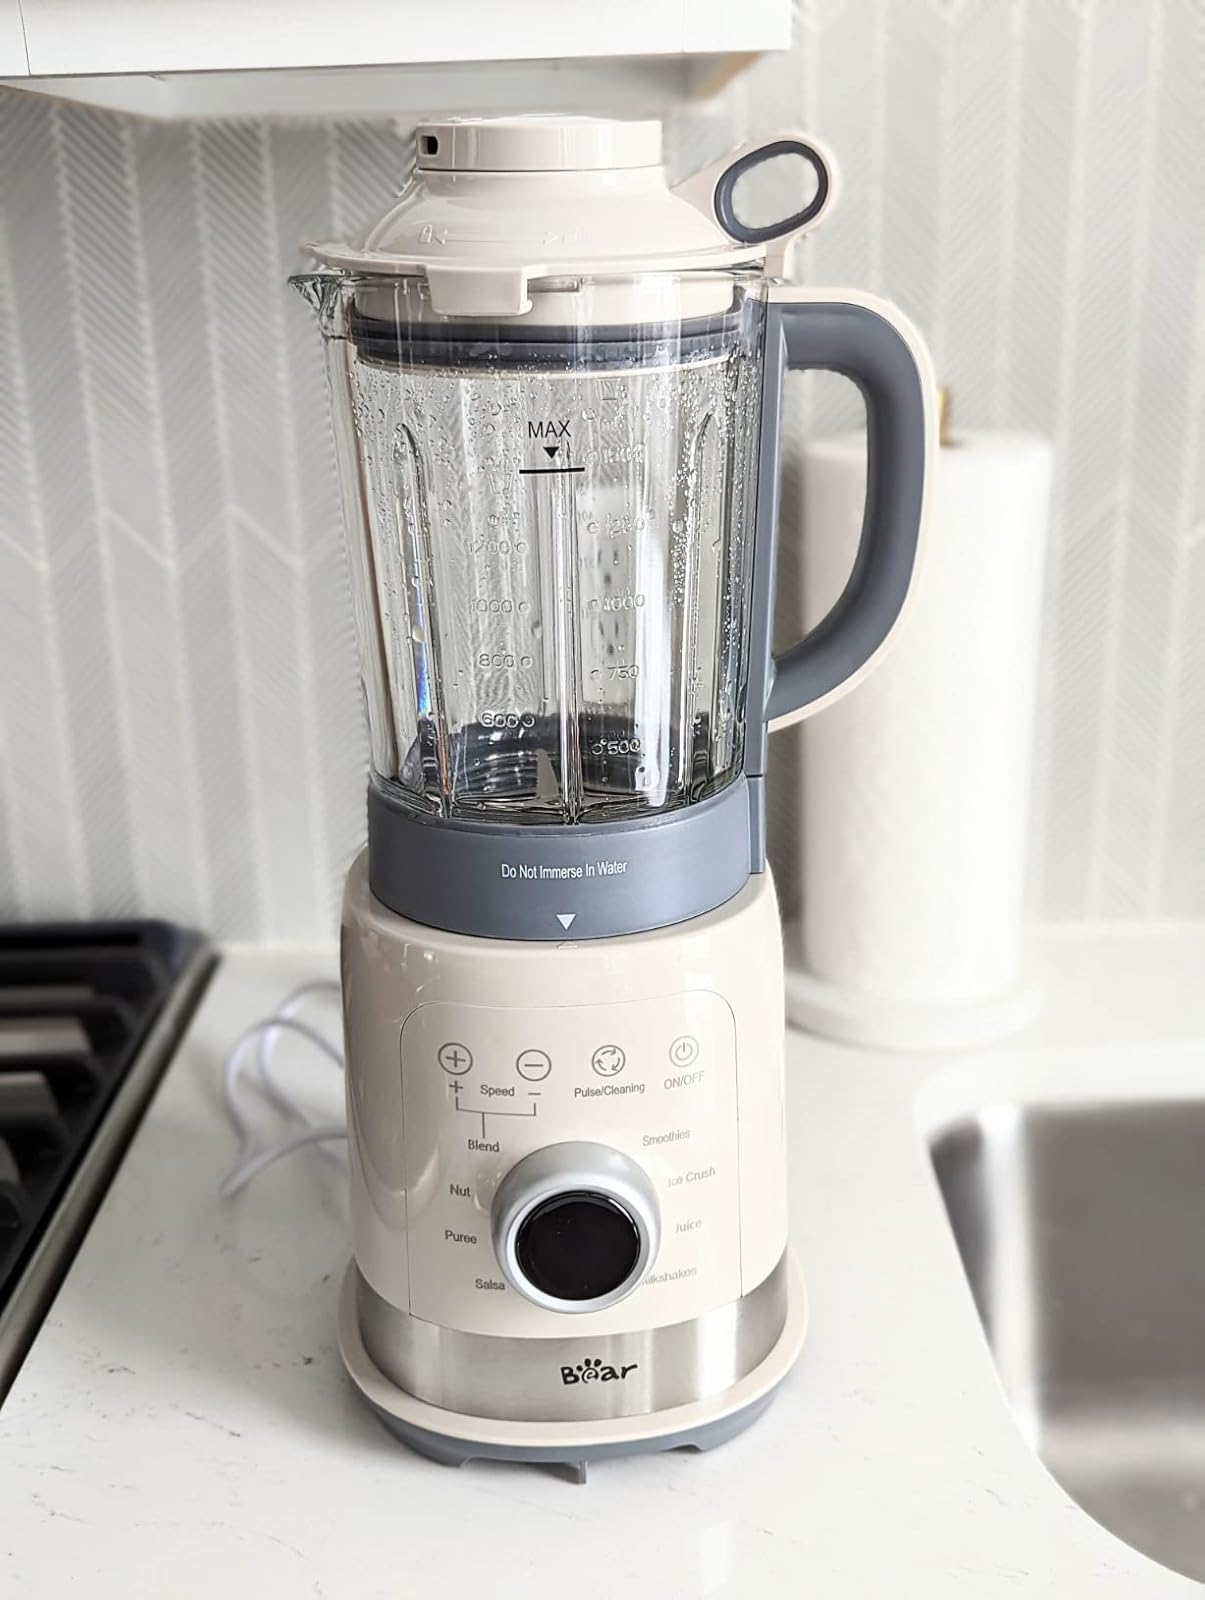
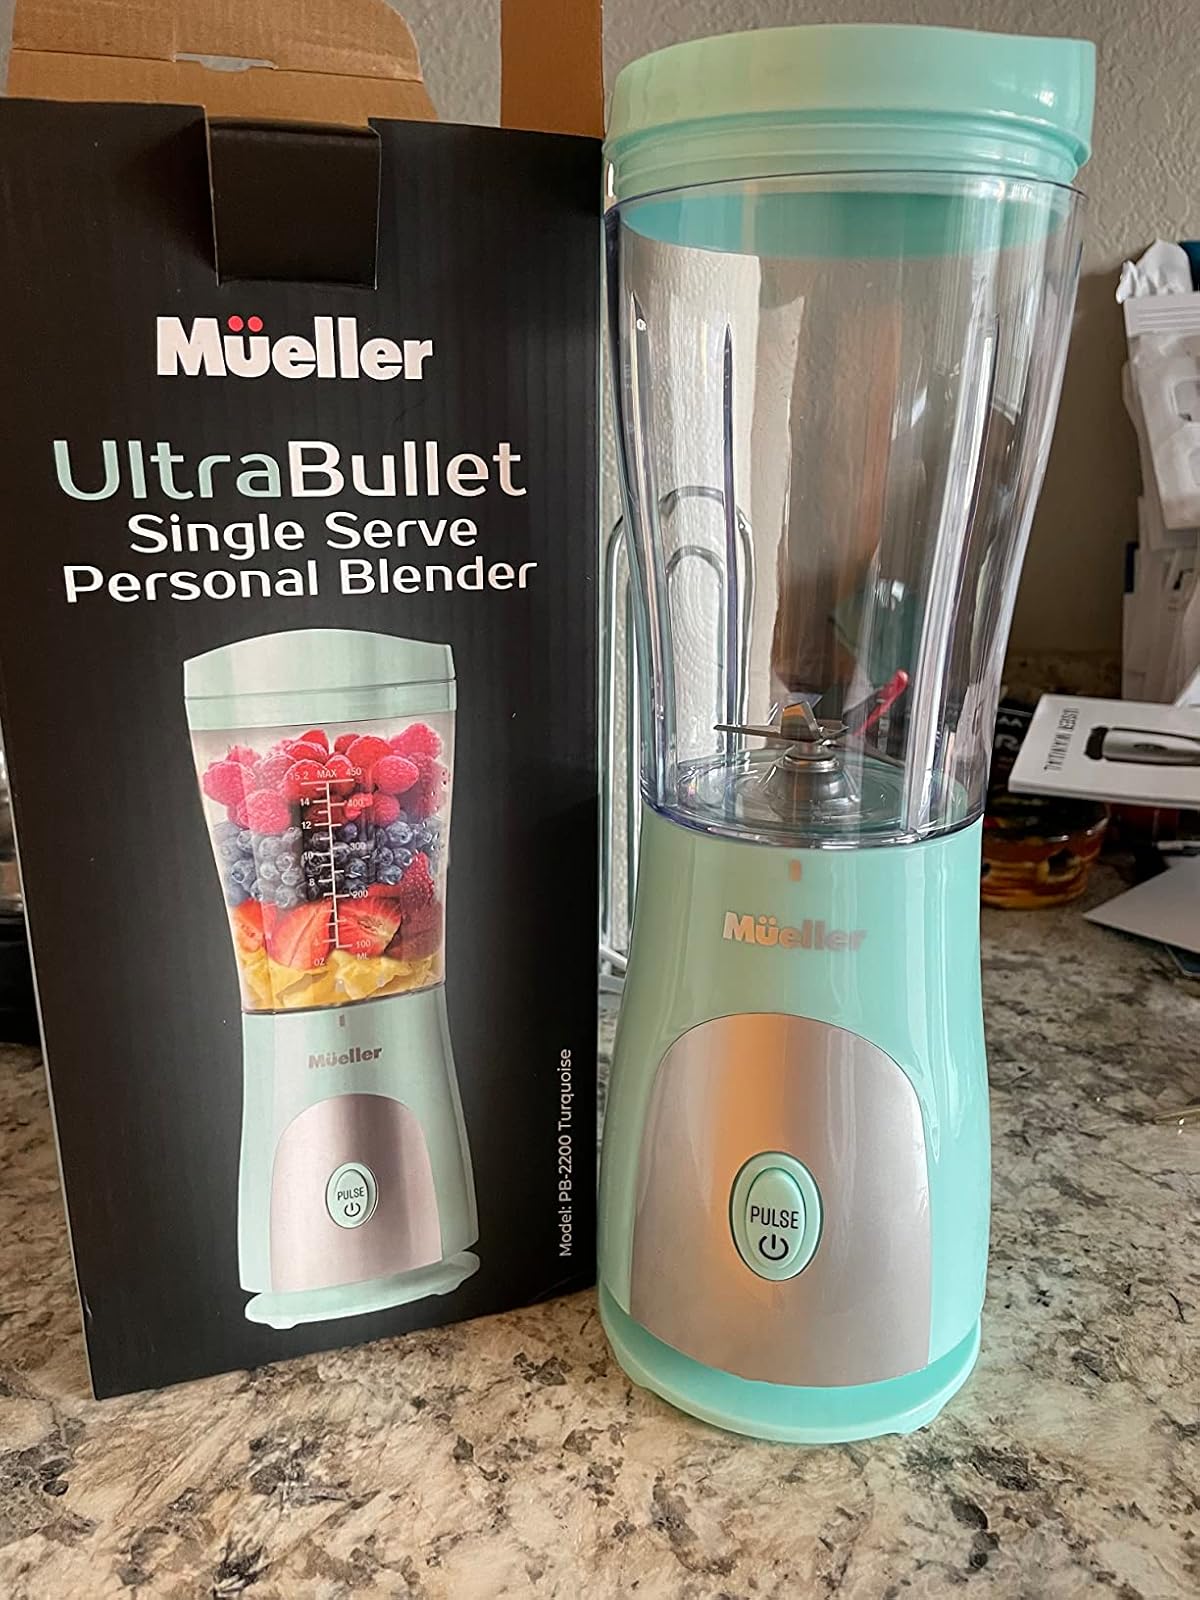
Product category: items_blender
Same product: no